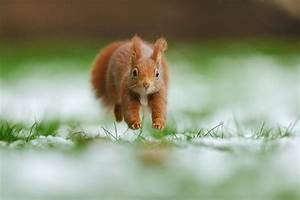
Label: squirrel